History of wound care

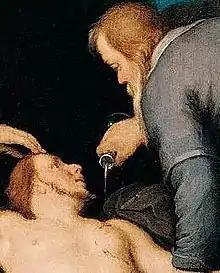
Detail from "The Good Samaritan" by Cornelis van Haarlem (1627) showing the Samaritan pouring oil and wine on the injured man's wounds

Various types of alcohol were also used in ancient medical practices.